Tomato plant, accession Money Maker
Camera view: horizontal (90 deg, fisheye); turntable rotation: 30 degrees
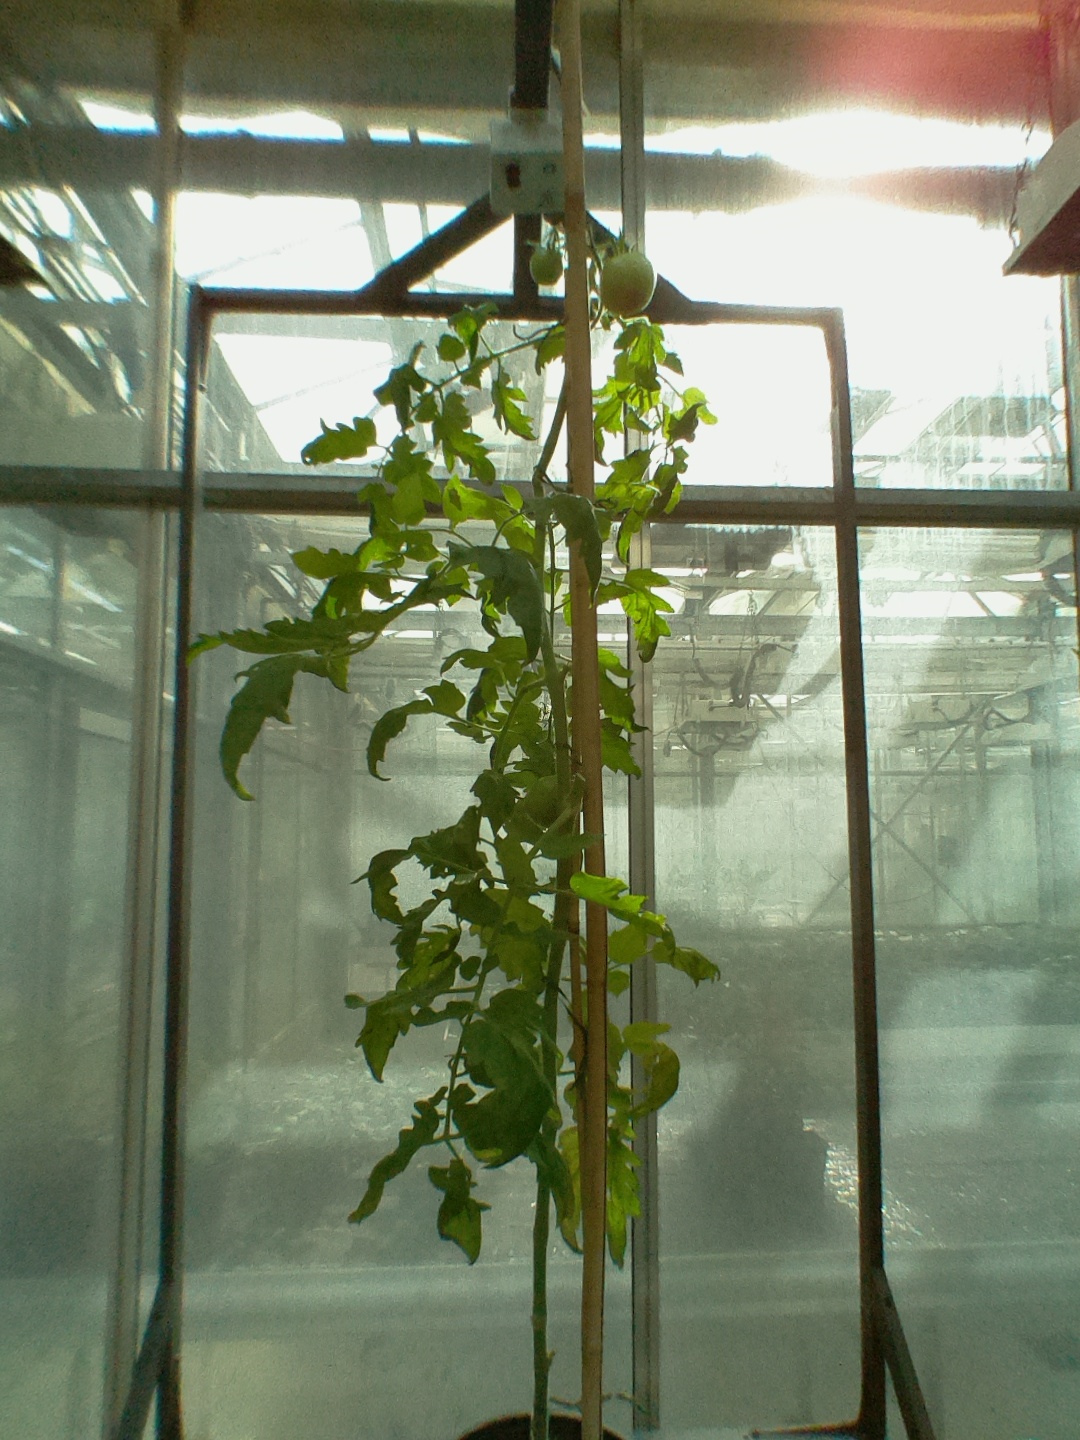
BBCH growth stage 72: 20%-30% of final fruit size